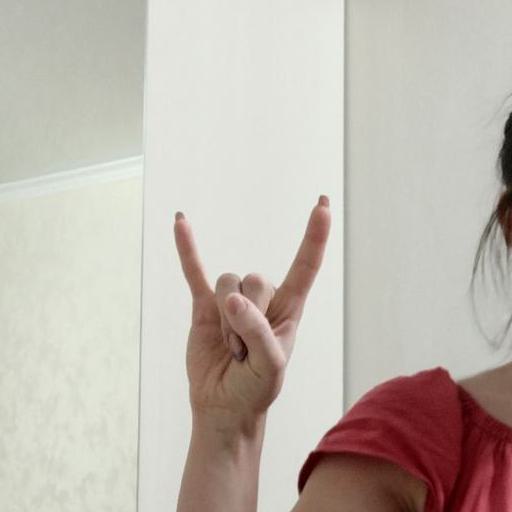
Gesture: rock